Mike Ratledge

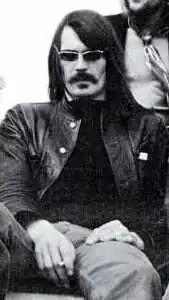
Ratledge with Soft Machine in 1970

Michael Ronald Ratledge (6 May 1943 – 5 February 2025) was a British musician. A part of the Canterbury scene, he was a founding member of Soft Machine. He was the last founding member to leave the group, doing so in 1976.